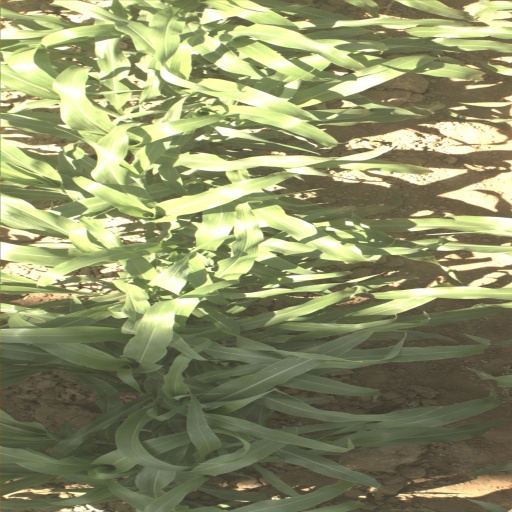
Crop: sorghum